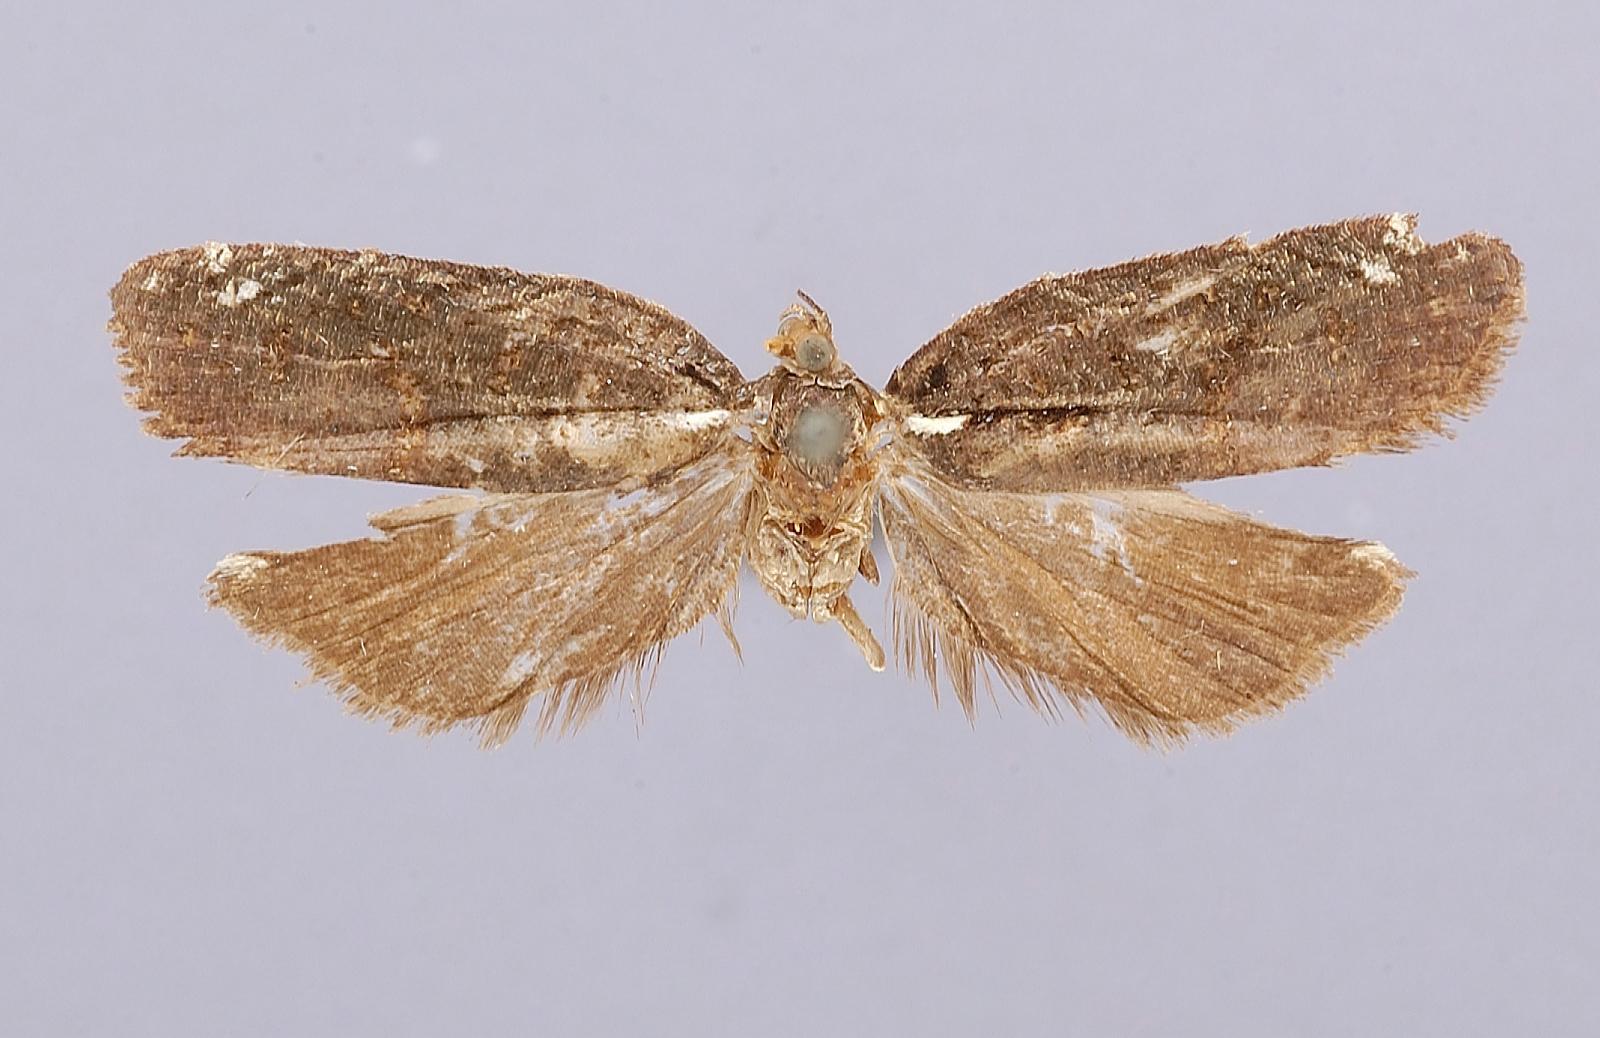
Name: Polyortha niveopunctata
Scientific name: Polyortha niveopunctata Dognin, 1905
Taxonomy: Animalia, Arthropoda, Insecta, Lepidoptera, Tortricidae
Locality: Environs de Loja, Loja, Ecuador
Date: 1893